Naumburg Cathedral and the High Medieval Cultural Landscape of the Rivers Saale and Unstrut

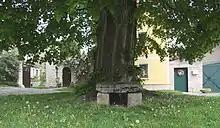
Schleberoda

The Migration Period brought decisive changes from 375 AD onwards and also had an influence on the Saale-Unstrut region. The local population, consisting of migrating Germanic Varini and Angles, merged to form the Thuringians. Following the defeat of the Thuringian army by Frankish troops in 531, the Merovingians as Frankish rulers settled groups of Frisians, Angles, Saxons and probably also Hessians to the south and north of the Unstrut in exchange for payment of tithes.